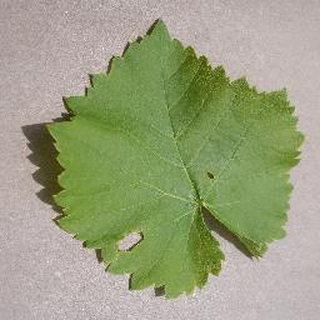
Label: healthy_grape